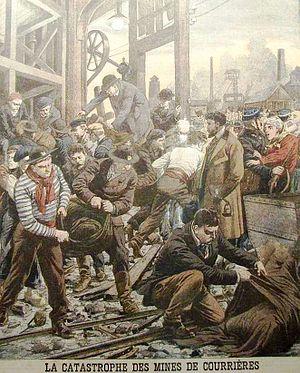
Les mines de charbon en France sont l'ensemble des charbonnages situés en France. L'extraction du charbon de terre est très ancienne et remonte au moins au Moyen Âge mais connaîtra un développement important à la fin du XVIIIᵉ siècle et surtout pendant la révolution industrielle dans la seconde moitié du XIXᵉ siècle. Notons que la France, malgré ses richesses n'a jamais été auto-suffisante en charbon et que même au summum de la production dans les années 1960, elle a toujours importé du charbon étranger.
L'immigration polonaise dans le bassin minier du Nord-Pas-de-Calais s'est effectuée avant et surtout après la Première Guerre mondiale, principalement dans les années 1920.
Un comité d'hygiène, de sécurité et des conditions de travail est, en France, une institution représentative du personnel au sein de l'entreprise ou de l'administration publique. La raison d'être des CHSCT est de formaliser le dialogue entre l'employeur et des représentants des salariés sur les questions de santé et sécurité au travail et, préoccupation apparue plus tard, de conditions de travail. Le CHSCT réunit donc l'employeur, une délégation du personnel et des professionnels de la santé au travail et du droit du travail. L'implantation des CHSCT, le mode de désignation de la délégation du personnel, les rôles et procédures varient selon qu'il s'agit du secteur privé ou de chacune des fonctions publiques.
Cette page concerne l'année 1906 du calendrier grégorien.
La catastrophe de Courrières est la plus importante catastrophe minière de tous les temps en Europe et la deuxième au monde après celle de Benxi en Chine en 1942. Elle a lieu entre Courrières et Lens, le samedi 10 mars 1906, et a fait officiellement 1 099 morts. Elle tire son nom de la Compagnie des mines de Courrières qui exploite alors le gisement de charbon du bassin minier du Nord-Pas-de-Calais dans le Pas-de-Calais.